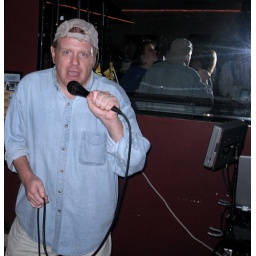
This is the man who claims to be a lesbian trapped in a male body: a star is born. Mike rocked the house